Patent fuel

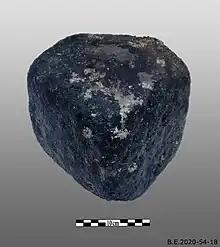
A corroded Patent Fuel cube

Patent fuel was a 19th-century artificial fuel made in Cardiff in Wales by mixing in a hydraulic press coal and binding substances, like pitch. There were many factories producing this product with the same recipe, thus the only way of identifying them is their shape and imprinted logos. The most well-known patent fuel factories were the Star Patent fuel Co., the Crown Patent fuel, the Cardiff Patent fuel etc. In the late nineteenth century and early twentieth century, south Wales was the main exporter of patent fuel in the world, with around three million tons a year being exported each year in the first decade of the twentieth century. Patent Fuel cubes are exhibited at the National Museum of Wales in UK.